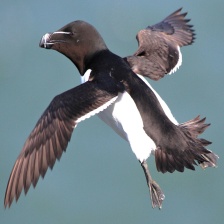
Species: RAZORBILL
Scientific name: ALCA TORDA